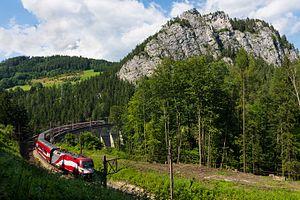
La ligne de chemin de fer du Semmering est la première ligne de montagne à voie normale construite en Europe. Elle fait partie de l'itinéraire autrichien de Vienne à Graz.